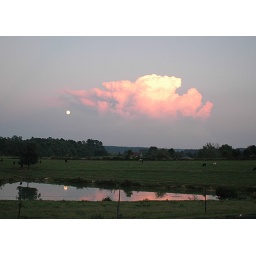
The full moon and evening clouds were reflecting in the pond behind my house in Red Boiling Springs, Tennessee.